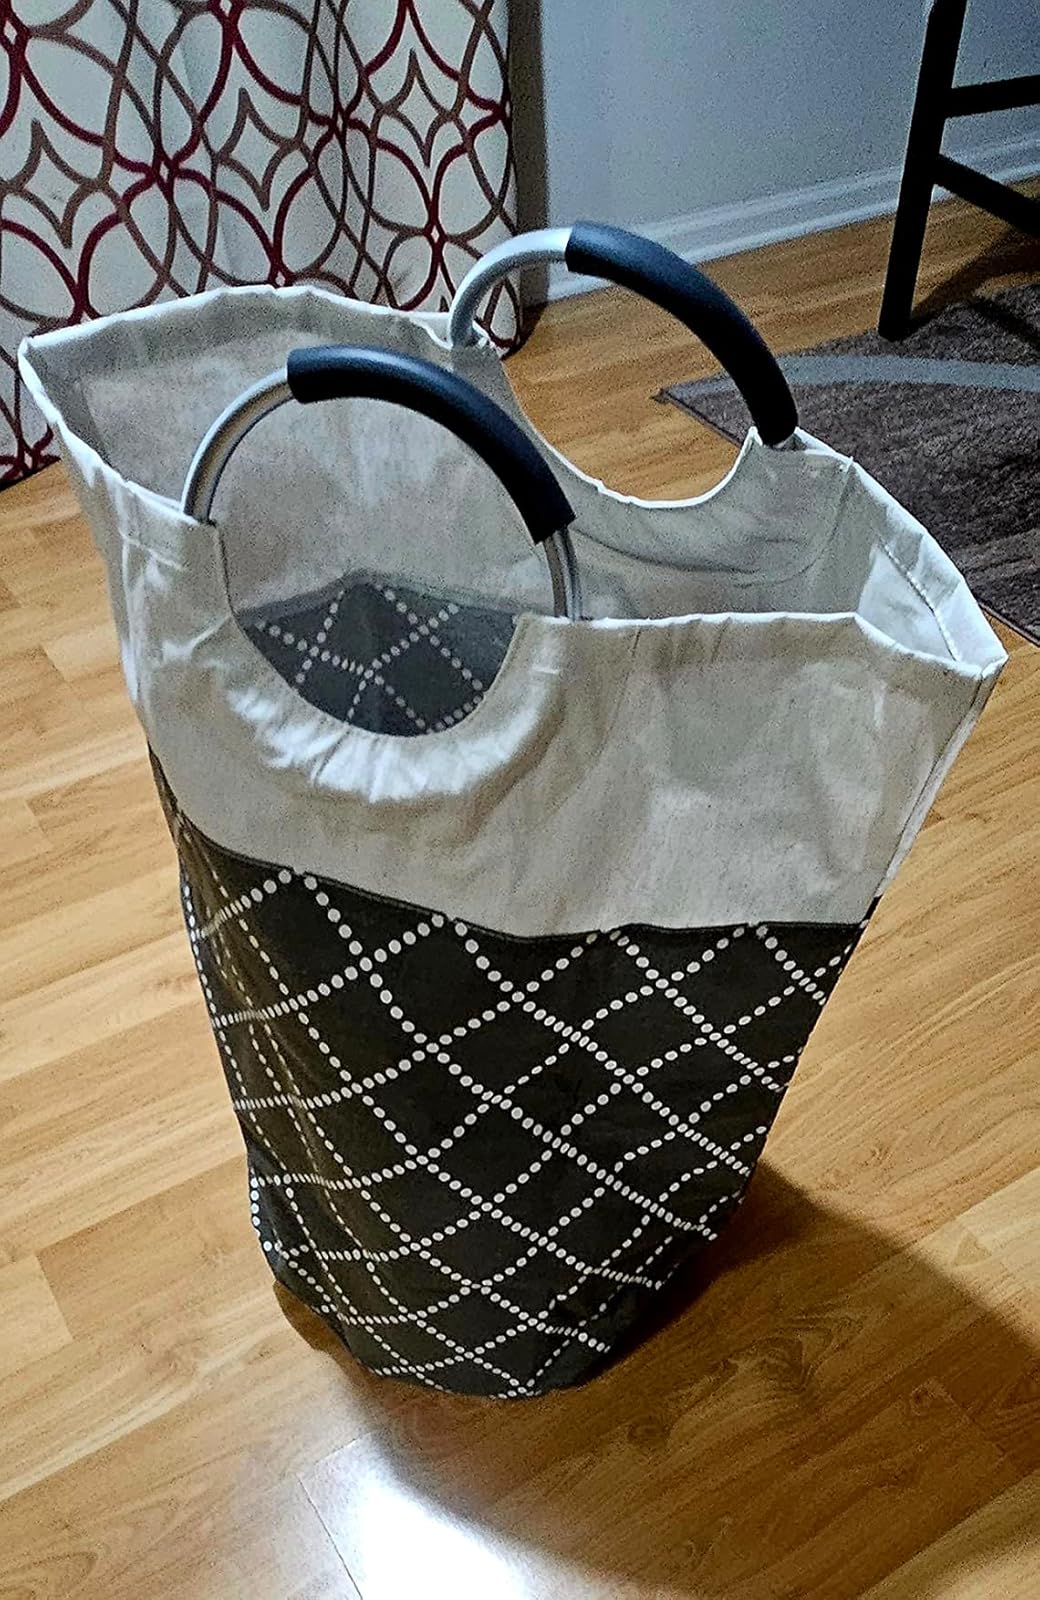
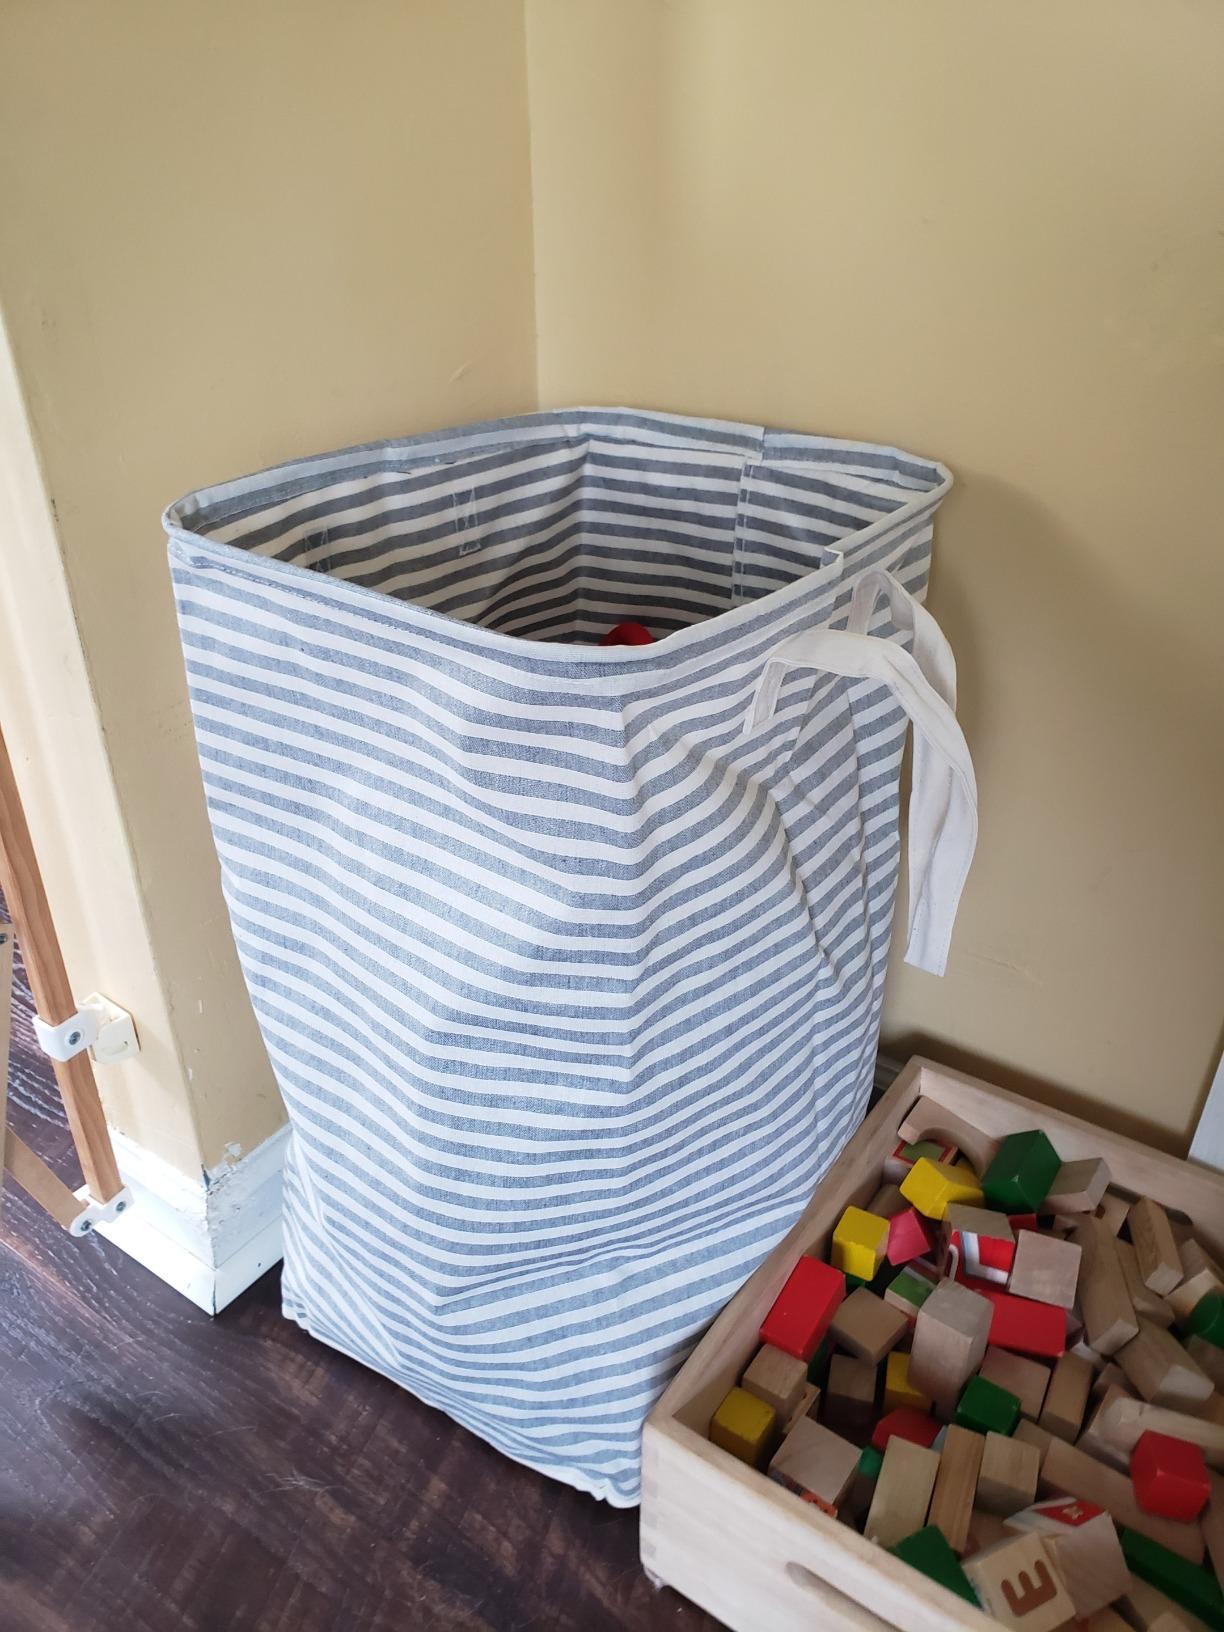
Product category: items_hamper
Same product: no